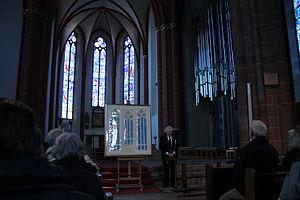
Klaus Mayer, né le 24 février 1923 à Darmstadt, est un prêtre catholique allemand, engagé dans le dialogue judéo-chrétien.